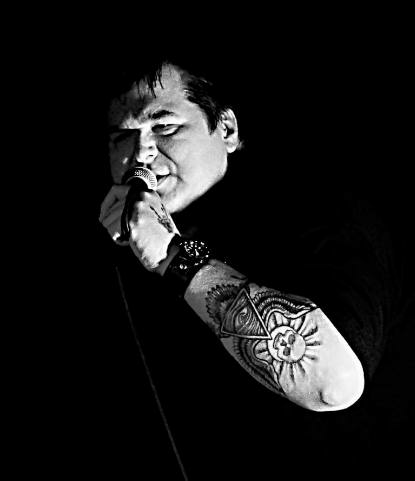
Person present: Yes